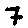
Label: 7